The Keep (Wilson novel)

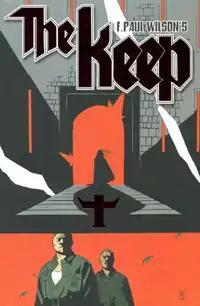
Comic book cover art

The book was adapted into a film by Michael Mann for Paramount in 1983. The film was a critical and financial disaster but retains a cult following, partly due to Tangerine Dream's work on the soundtrack, stories surrounding the film's troubled production, and significant studio interference that most notably reduced the film from an unreleased 210-minute cut to a theatrical 96-minute cut. Wilson has publicly expressed his disapproval of the film on several occasions. Wilson has described the film as "visually intriguing, but otherwise utterly incomprehensible." (One critical change in the film was of Glaeken's sword to some sort of quarterstaff.) Another notable difference in the film's conclusion is that Glaeken is pulled into the same illuminated portal as Molasar, implying the end of Glaeken.